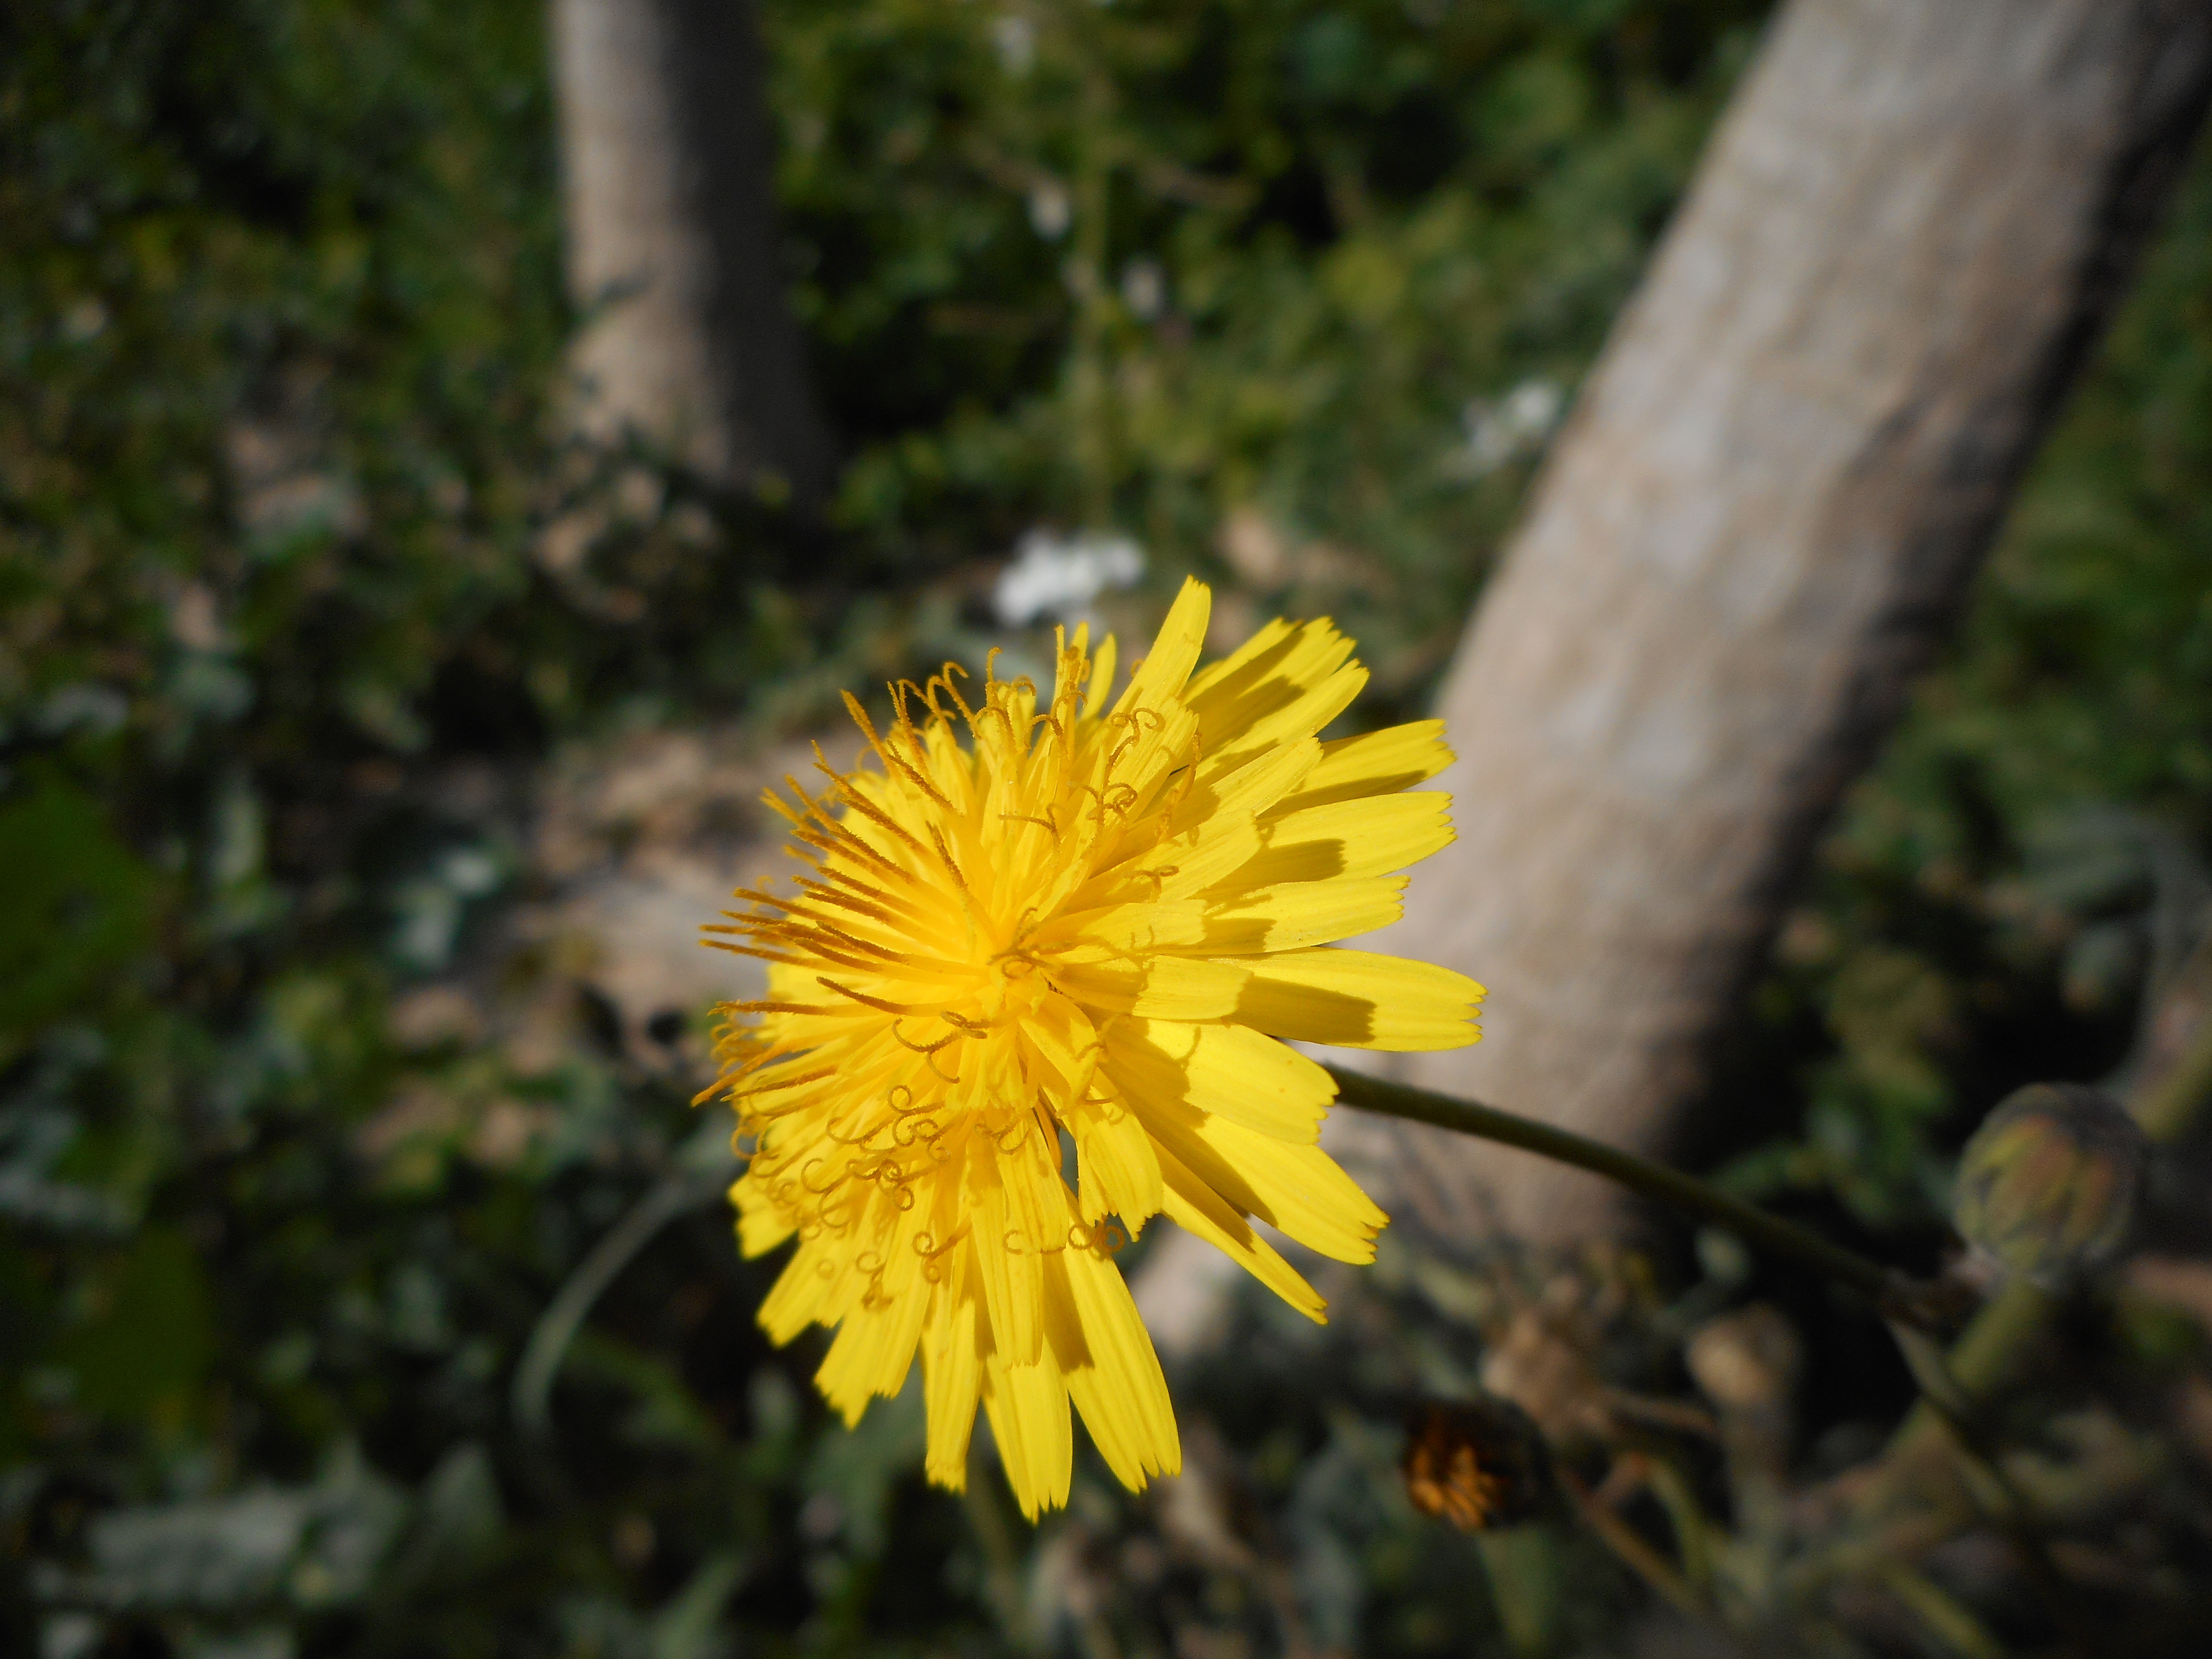
nature, grass, plant, meadow, dandelion, sunlight, leaf, flower, autumn, botany, yellow, flora, fauna, wild flower, wildflower, flowers, of, leon, tooth, macro photography, flowering plant, daisy family, plant stem, land plant